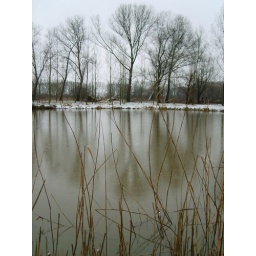
De weespiegeling van de bomen in het water was een plaatje om te zien.